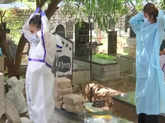
Objects detected:
Coverall
Coverall